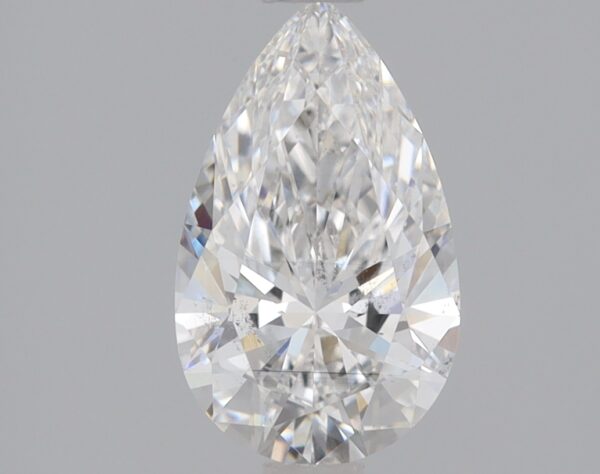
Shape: pear
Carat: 0.9
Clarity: SI1
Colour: F
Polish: EX
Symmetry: EX
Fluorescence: NONE
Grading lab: IGI
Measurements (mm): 9 x 5.4 x 3.29